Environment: real
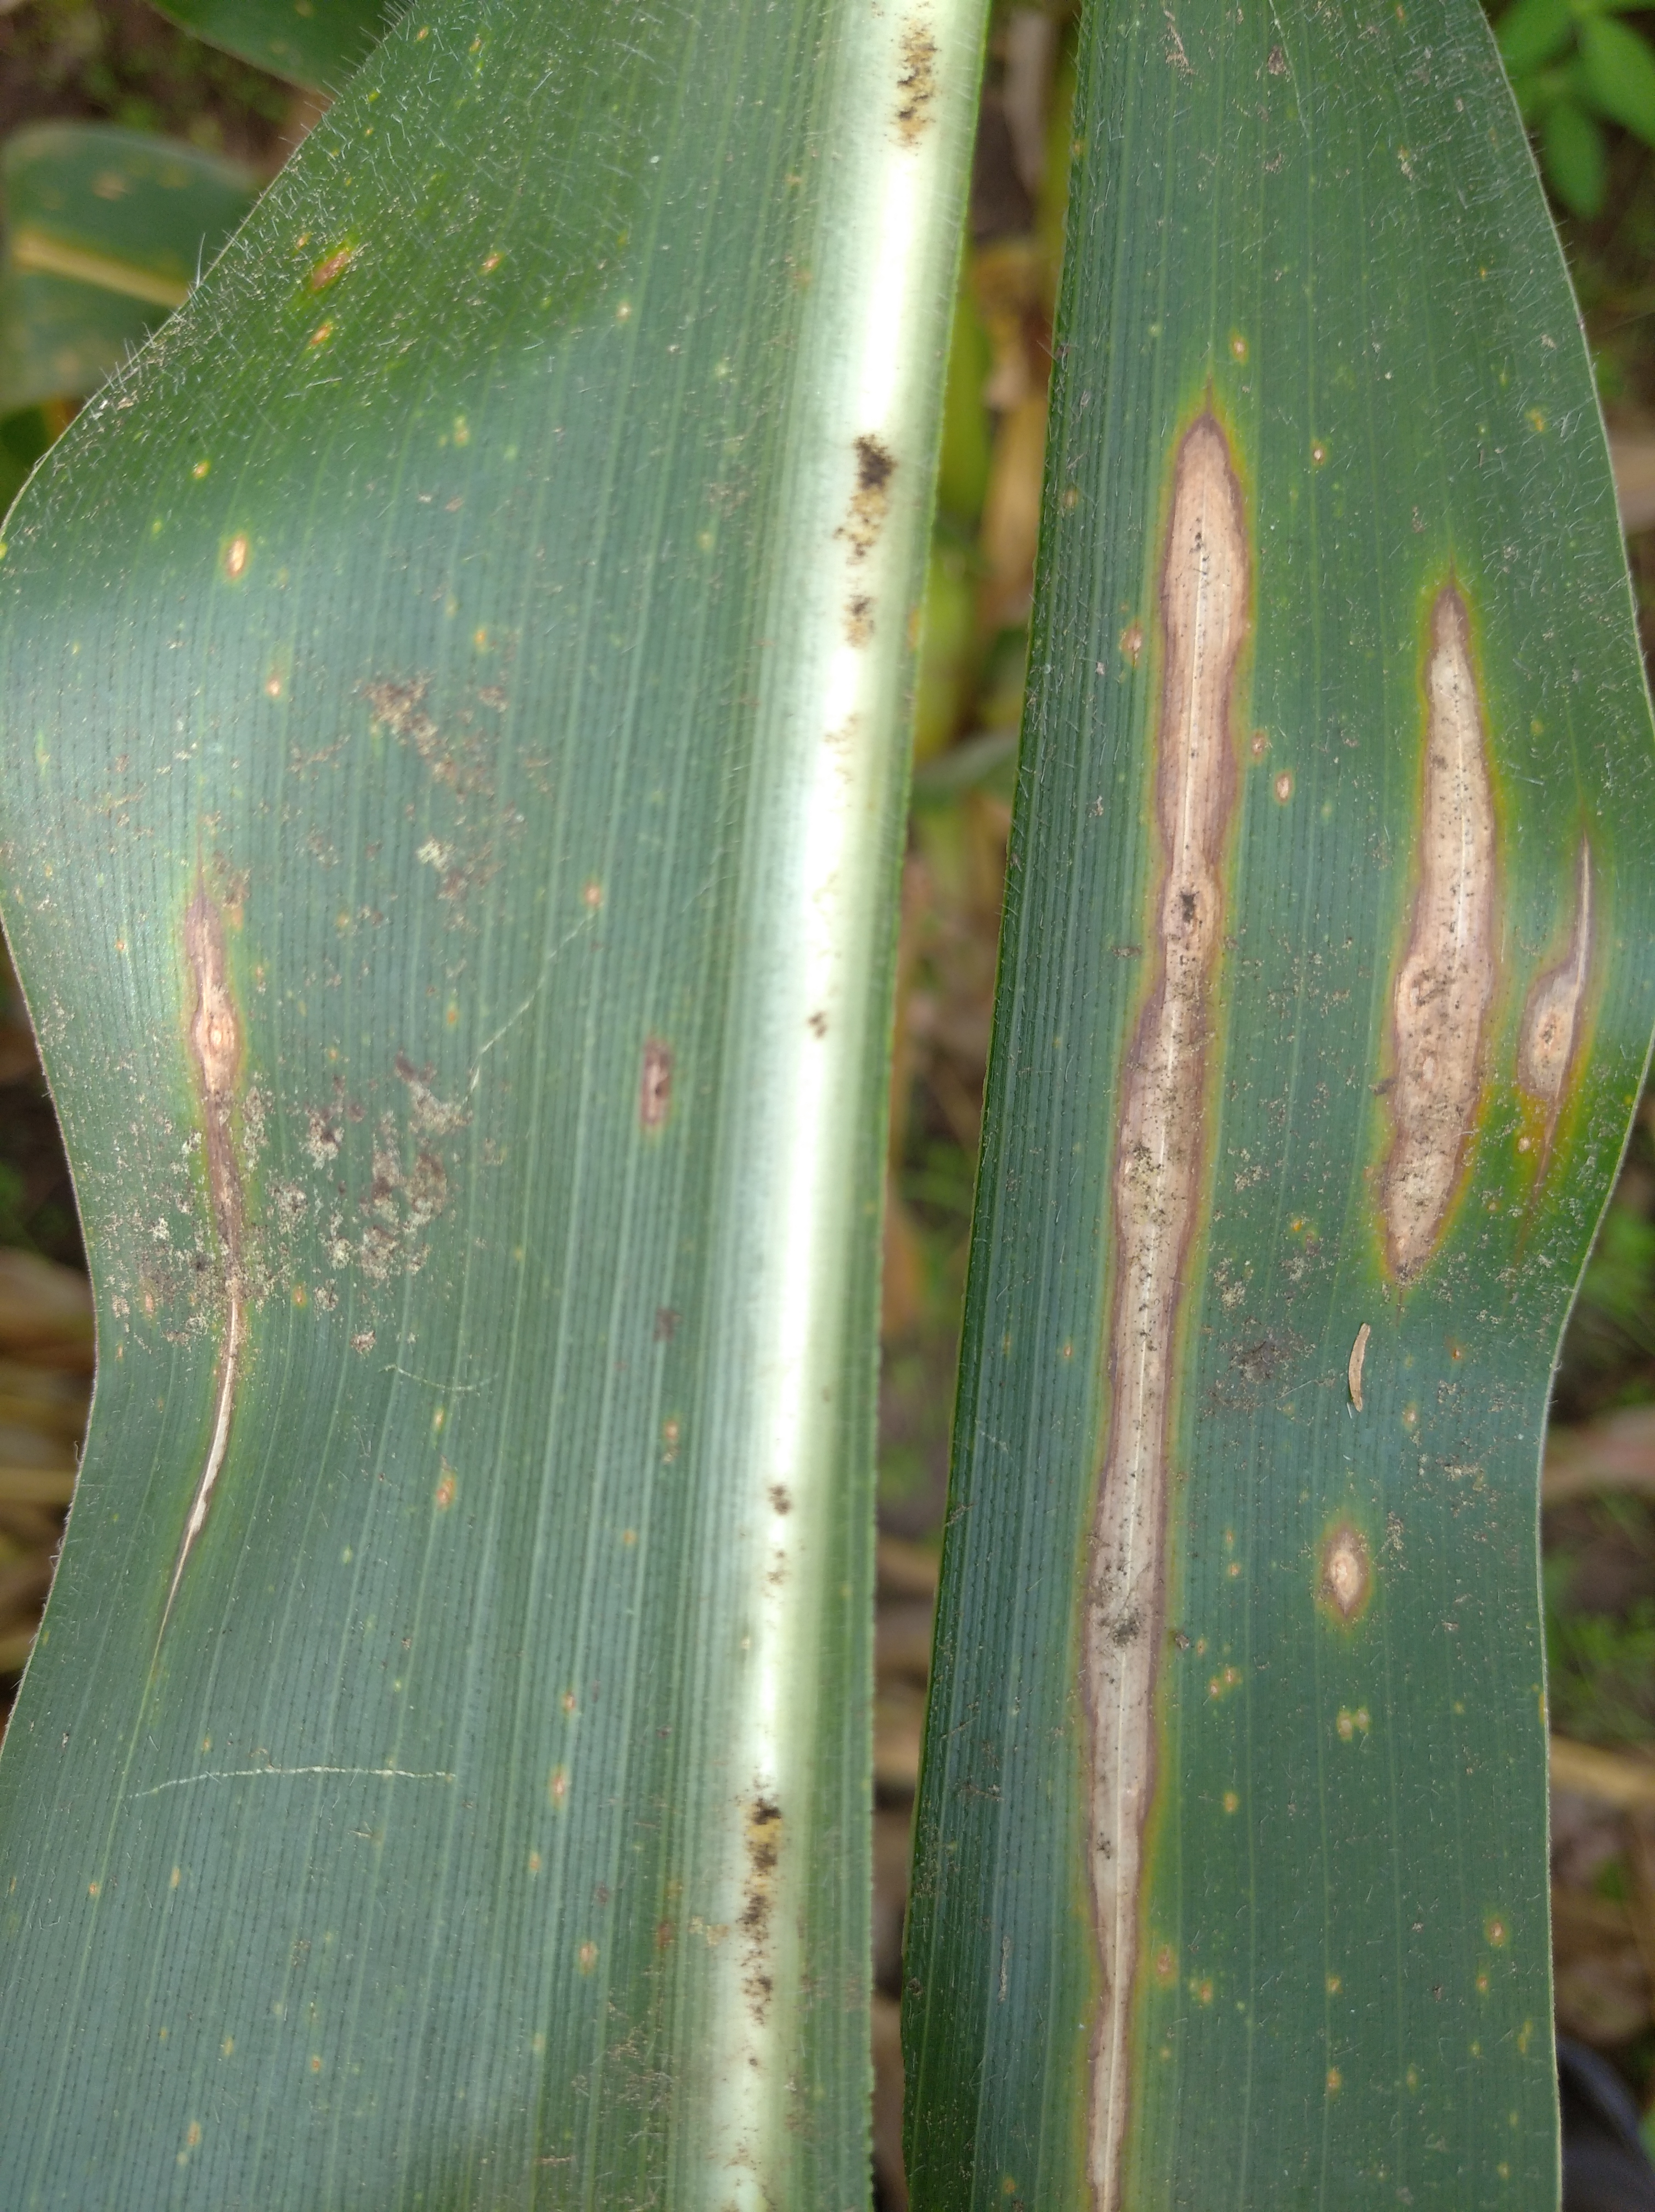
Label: northern_corn_leaf_blight